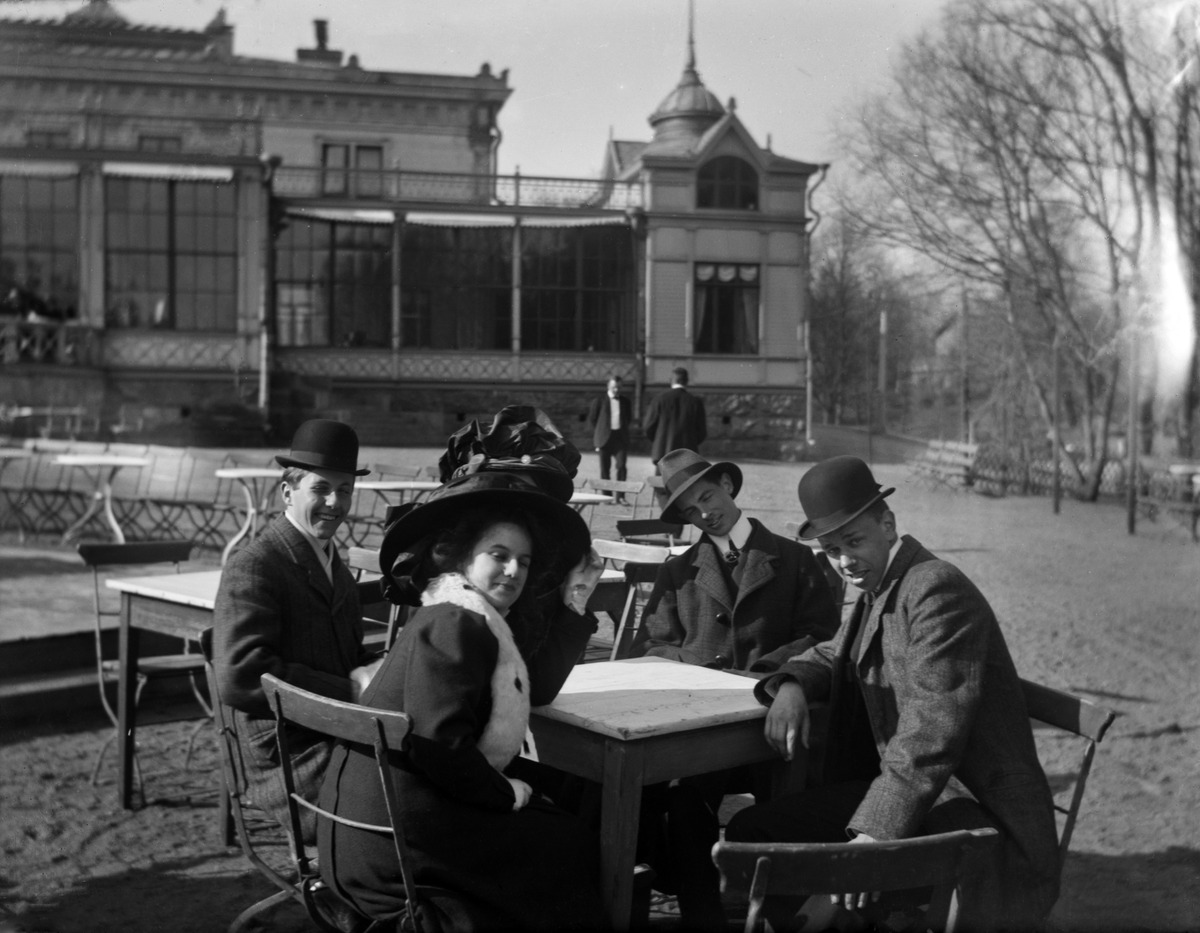
Nuoria Kaivohuoneen edustalla Kaivopuistossa
sisällön kuvaus: Nuoria Kaivohuoneen edustalla Kaivopuistossa. mustavalkoinen
Ajankohta: kuvausaika 1900 -luku alku
Paikka: Suomi, Uusimaa, Helsinki, Kaivopuisto Helsinki, Iso Puistotie 1
Aiheet: ravintolat, puurakennukset, arkkitehtuuri, ihmiset, hatut, tuolit, pöydät